Tiefwerder Wiesen

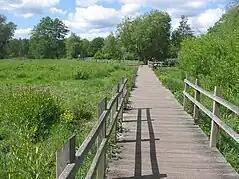
Boardwalk

A circular trail provides access to the central wetland. A plank footbridge about 200 meters long, built in 1996, leads through the wet meadows, while wooden bridges guide over several ditches and the Totes Mantel. An additional long footbridge over the Kleiner Jürgengraben connects the meadows with the Dorfstraße in Tiefwerder and two footpaths with the Heerstraße.